BL 15-inch Mk I naval gun

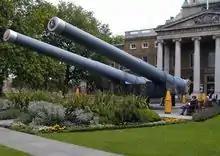
Two 15-inch guns outside the Imperial War Museum; the nearer gun from , the other from .

186 guns were manufactured between 1912 and 1918. They were removed from ships, refurbished, and rotated back into other ships over their lifetime.